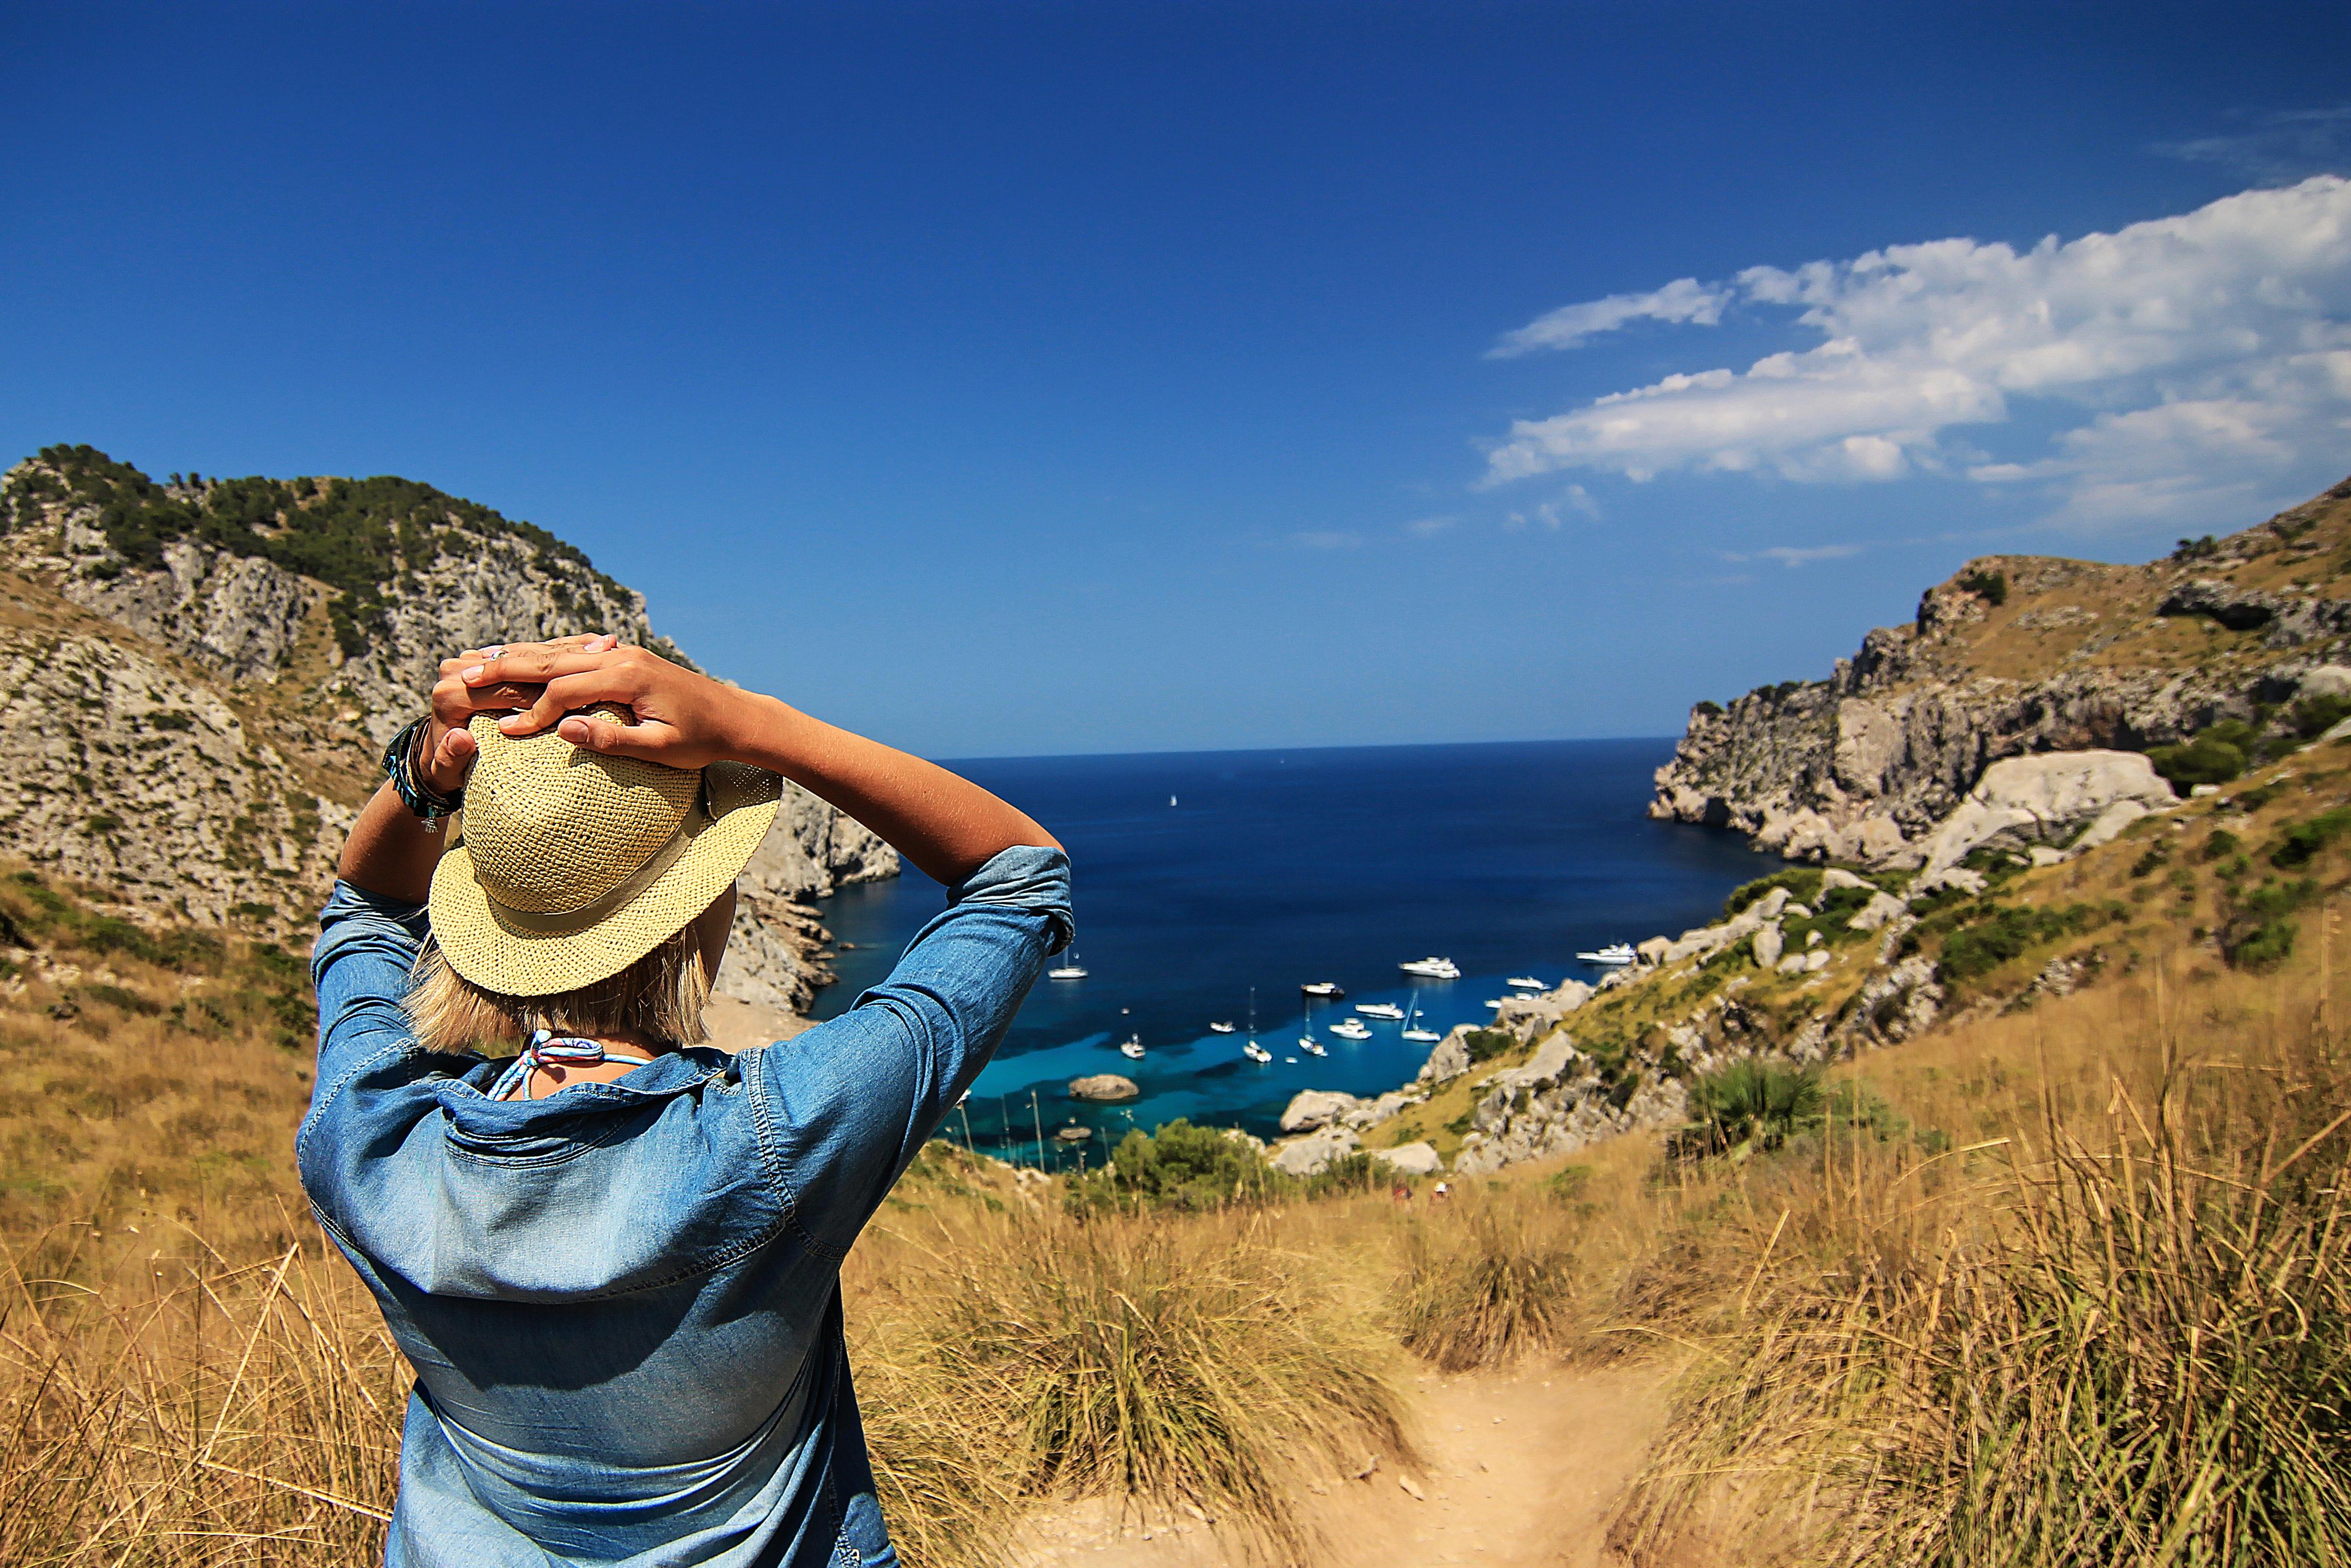
landscape, sea, coast, rock, walking, mountain, girl, woman, hiking, adventure, summer, vacation, travel, cliff, lookout, holiday, hat, terrain, rocks, weekend, cape